National Cherry Blossom Festival

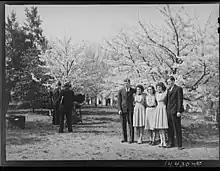
A group gets their picture taken during the 1941 festival.

On December 11, 1941, four trees were cut down. It is suspected that this was retaliation for the attack on Pearl Harbor by the Empire of Japan four days earlier, though this was never confirmed. In hopes of dissuading people from further attacks upon the trees during the war, they were referred to as "Oriental" flowering cherry trees for the war's duration. Suspended during World War II, the festival resumed in 1947 with the support of the Washington, D.C., Board of Trade and the D.C. Commissioners.